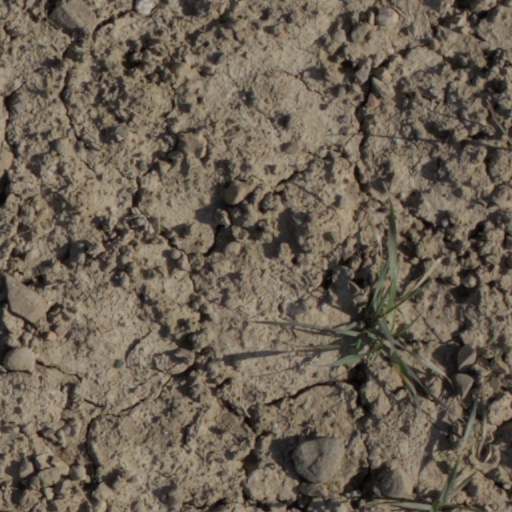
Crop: wheat